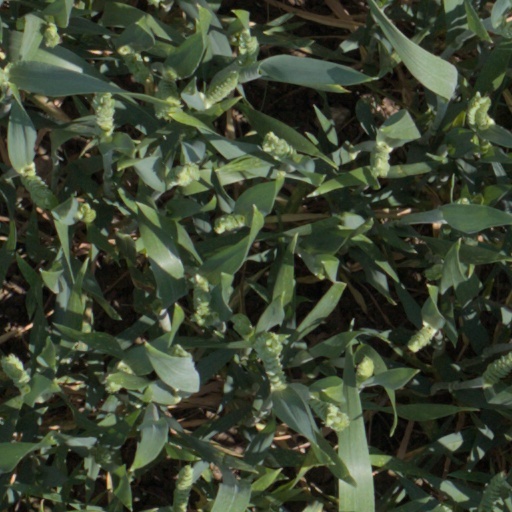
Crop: wheat